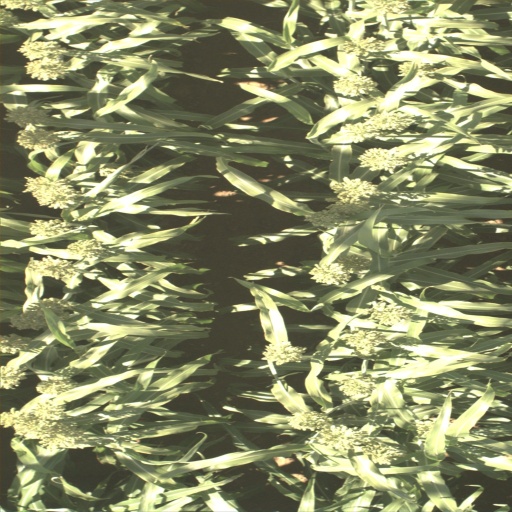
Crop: sorghum